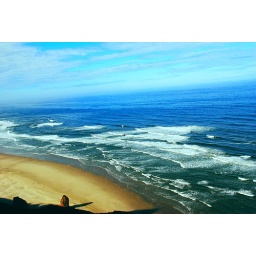
Just love the Pacific ocean, the 60% are water in the earth. thinking trip to Taiwan5 month ago.may the ocean is connected.